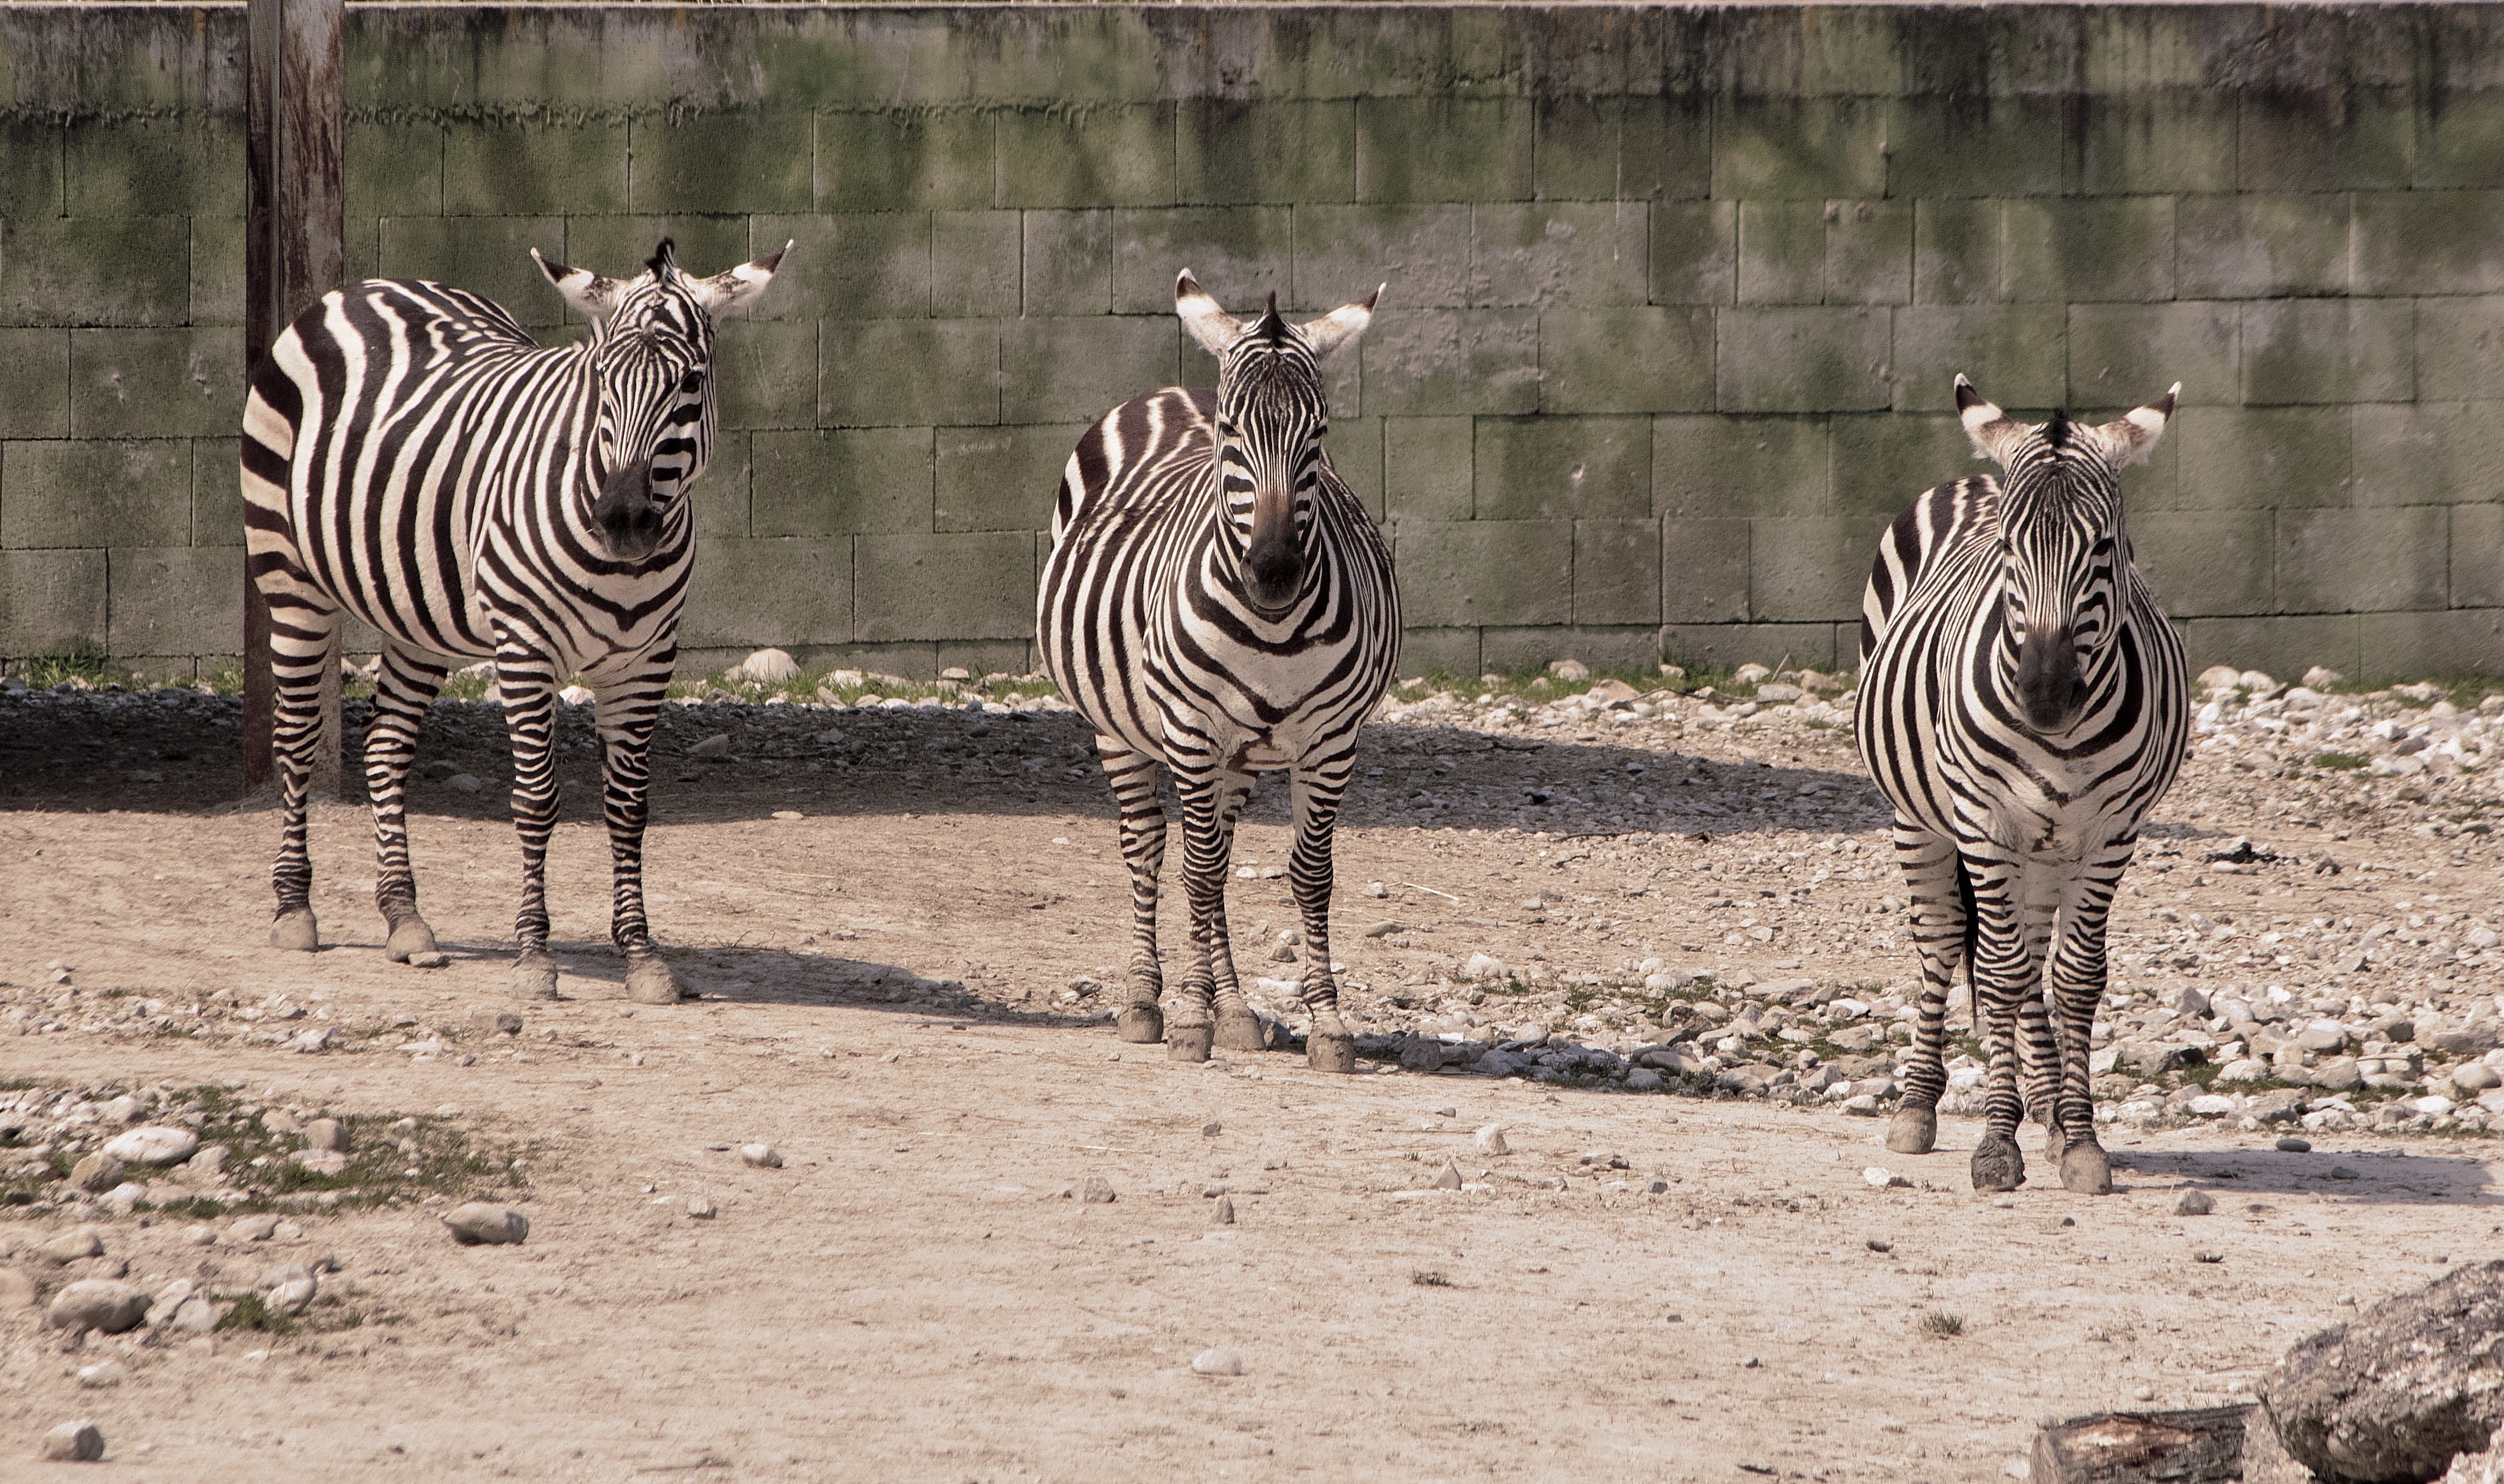
wildlife, zoo, mammal, fauna, savanna, zebra, striped, safari, triple, horse like mammal